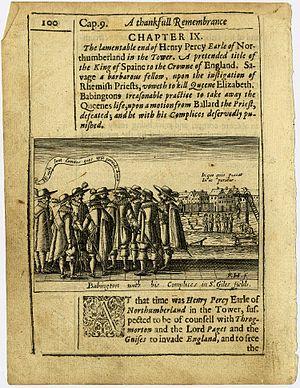
La famille Babington est une famille anglaise et anglo-irlandaise descendant de Sir John de Babington, seigneur du manoir de Babington, dans le Northumberland, qui vivait en 1178.